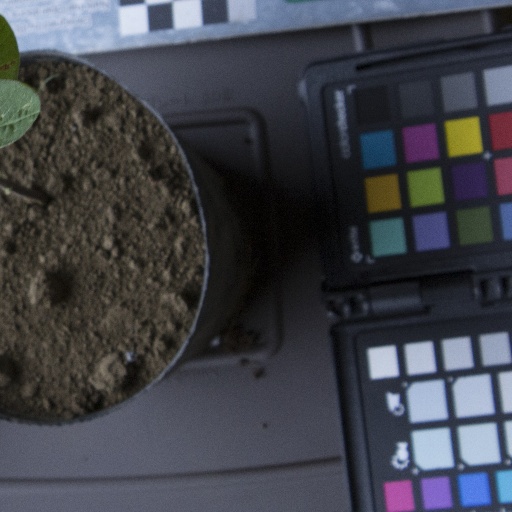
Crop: soybean